Jared Kushner

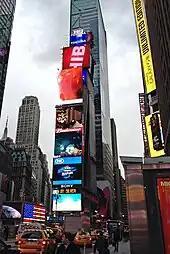
In May 2015, Kushner purchased a majority stake of One Times Square for $295 million.

In 2014, Kushner, with his brother Joshua and Ryan Williams, co-founded Cadre (now RealCadre LLC), an online real-estate investment platform. His business partners included Goldman Sachs and billionaire George Soros, a top Democratic Party donor. In early 2015, Soros Fund Management financed the startup with a $250 million credit line. Kushner did not identify these business relationships in his January 2017 government financial-disclosure form. He did, however, disclose his ownership of BFPS Ventures, the company that housed his stake in Cadre. In 2020, his ownership stake in Cadre was estimated at $25–50 million.